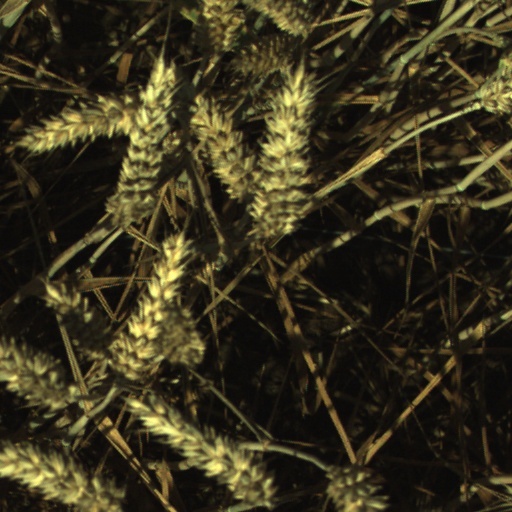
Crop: wheat